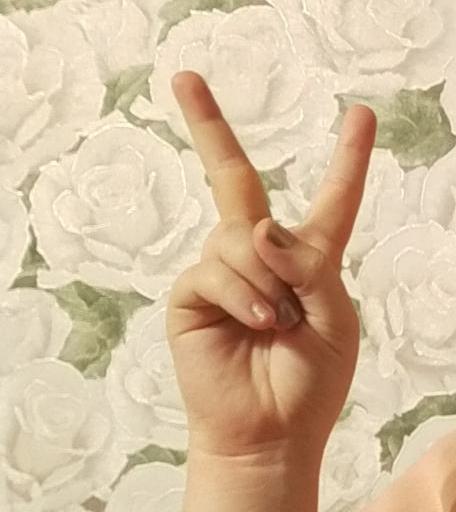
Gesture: peace